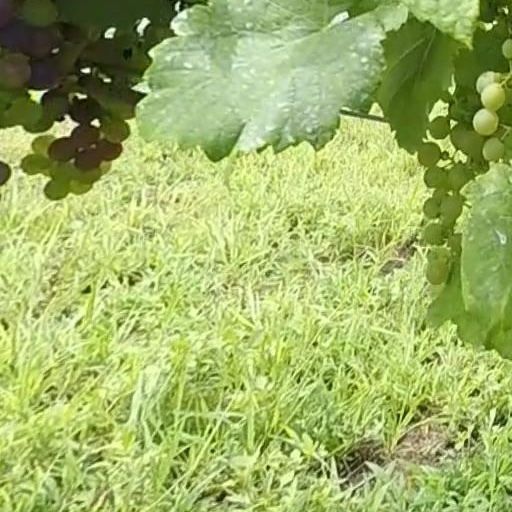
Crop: grape